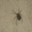
Label: spider